History of human sexuality

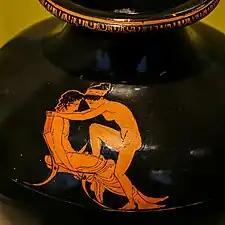
Oinochoe. The Shuvalov Painter. Around 430–420 BCE

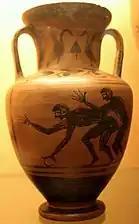
Anal sex between two males. The figure on the left is playing with a hoop. Amphora. Etruscan. 5th century BCE

In what is often called the world's first novel, the "Genji Monogatari" ("Tale of Genji"), which dates back to around the eighth century AD, eroticism is treated as a central part of the aesthetic life of the nobility. The sexual interactions of Prince Genji are described in great detail, in an objective tone of voice, and in a way that indicates that sexuality was as much a valued component of cultured life as music or any of the arts. While most of his erotic interactions involve women, there is one telling episode in which Genji travels a fairly long distance to visit one of the women with whom he occasionally consorts but finds her away from home. It being late, and intercourse already being on the menu of the day, Genji takes pleasure in the availability of the lady's younger brother who, he reports, is equally satisfactory as an erotic partner.